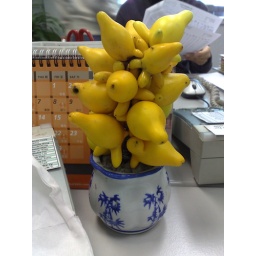
A lovely plant in my office